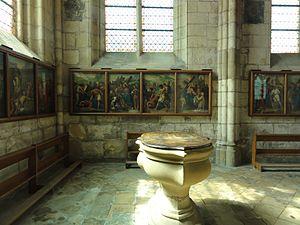
intérieur de l'Église Notre-Dame de Chambly